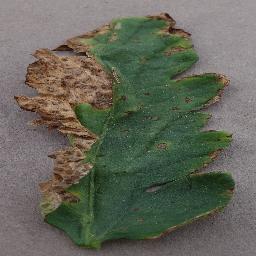
Label: Tomato___Bacterial_spot